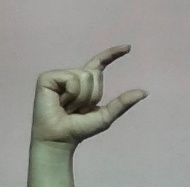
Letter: dal